Joe Shoong

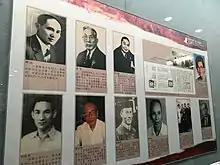
Poster at Zhongshan Museum featuring Joe Shoong (top left)

Like many Chinese emigrants, Shoong kept close ties with his homeland. He donated 120,000 yuan to support China during the Second Sino-Japanese War, and at his home he entertained Soong Mei-ling, known as Madame Chiang Kai-Shek, wife of Chinese political leader Chiang Kai-shek.